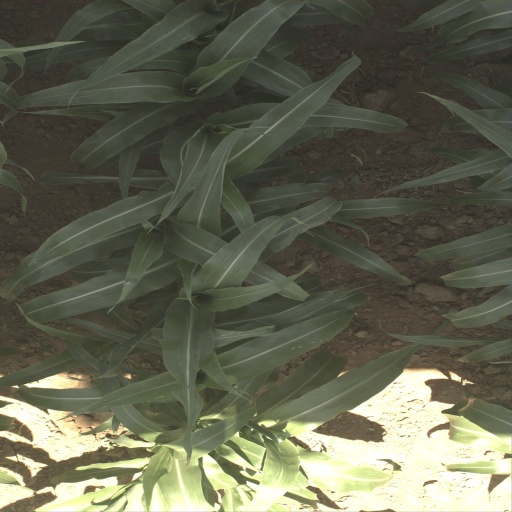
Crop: sorghum